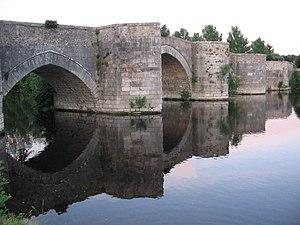
Cet article recense une partie des monuments historiques de la Vienne, en France.
Cet article recense les monuments historiques français classés en 1896.